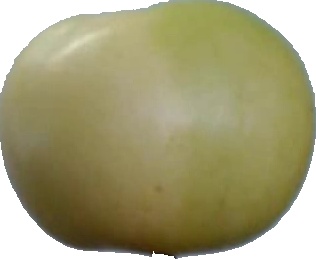
Label: apple_6